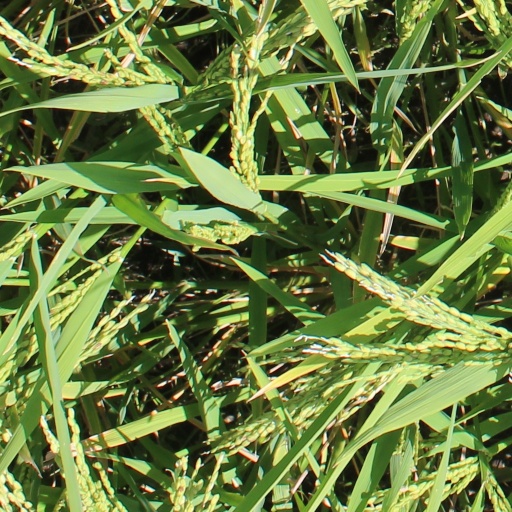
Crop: rice